Harlestone

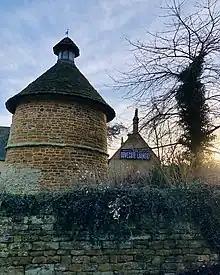
The Dovecote in Harlestone

The second manor of Harlestone was owned by the Lumley family from the 13th century, presumably that previously belonging to the Count of Mortain, and situated in Upper Harlestone on the site of Dovecote House. It comprised a hall, stables, outbuildings and a dovecote. This structure still survives as part of the 15th-century dovecote on the site, and is the only building left from the manorial complex. Roger Lumley is named "Lord of Harlestone" in 1316 and his descendant Robert Lumley purchased Althorp in 1364, but it was re-sold in 1414 by his son. They continued to hold the manor in Harlestone until 1500 when Thomas Andrew of Charwelton bought the land, also permitting them to stay in their accommodation.